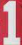
Number: 1